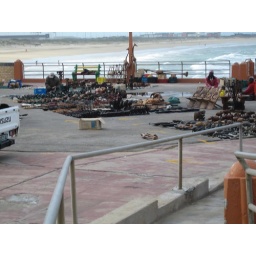
Buy wooden animals just like the Africa Festival in Detroit